American Dreams

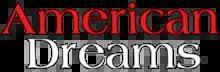

American Dreams is an American drama television series that ran on NBC for three seasons and 61 episodes, from September 29, 2002, to March 30, 2005. The show tells the story of the Pryor family of Philadelphia during the mid-1960s, with many plotlines around teenager Meg Pryor (Brittany Snow), who dances on Dick Clark's "American Bandstand". The show often featured contemporary musicians performing as popular musicians of the 1960s. Season one takes place in 1963–64, season two in 1964–65 and season three in 1965–66.